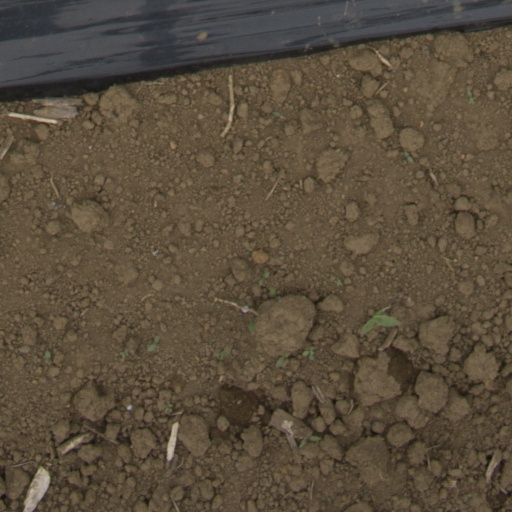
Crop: Jerusalem artichoke